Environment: real
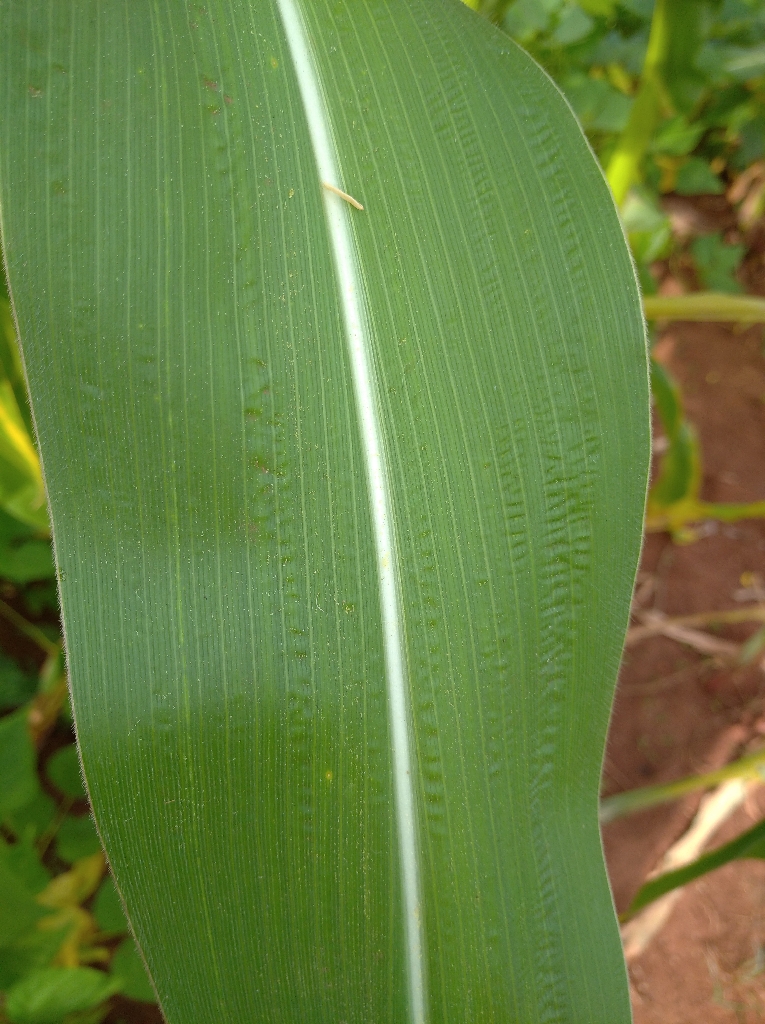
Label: healthy